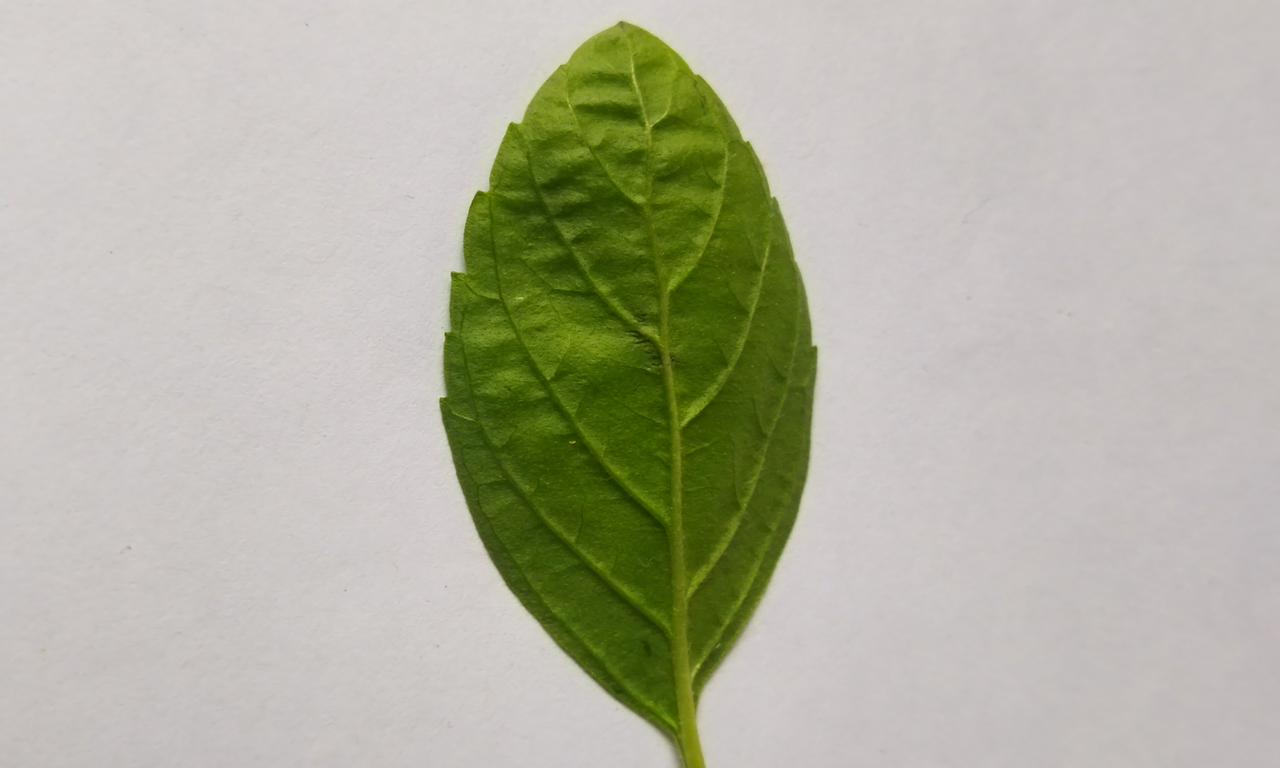
Label: Fresh